Walter Browne

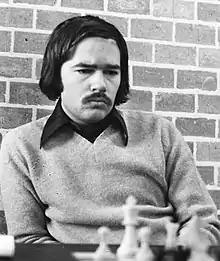
Browne in 1975

Walter Shawn Browne (10 January 1949 – 24 June 2015) was an Australian-born American chess and poker player. Awarded the title Grandmaster (GM) by FIDE in 1970, he won the U.S. Chess Championship six times.